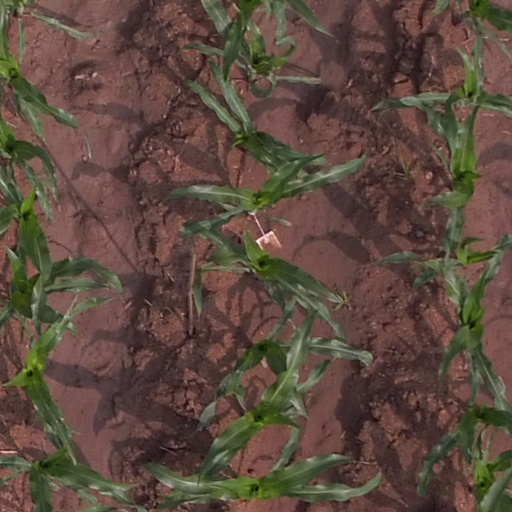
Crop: maize; corn